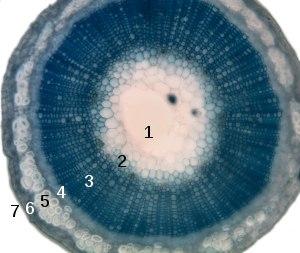
La tige est chez les plantes, l'axe végétatif généralement aérien ou souterrain, qui prolonge la racine et porte les bourgeons et les feuilles. La tige se ramifie généralement en branches et rameaux formant l'appareil caulinaire. Chez les arbres et les plantes ligneuses, les botanistes distinguent le tronc, partie principale généralement dénudée à sa base, du houppier, formé de l'ensemble branches maîtresses et rameaux. Une plante dont la tige est absente ou très réduite est dite acaule.
Le phloème est le tissu conducteur de la sève élaborée qui est une solution riche en glucides tels que le saccharose, le sorbitol et le mannitol chez les plantes vasculaires. Le phloème est un tissu vivant composite, de tubes criblés, de cellules compagnes, de fibres et de parenchyme longitudinal. Il a un rôle conducteur de la sève et aussi de réserve comme pour les parenchymes et un rôle de soutien comme pour les fibres libériennes et les sclérites. En biologie végétale les tissus sont classés selon leur fonction. Les tissus conducteurs des angiospermes dicotylédones ou des gymnospermes incluent le phloème secondaire pour le transport de la sève élaborée, et le xylème secondaire ou bois, pour le transport de la sève brute.